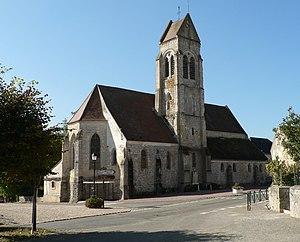
Vue d'ensemble NE
Rosoy-en-Multien - dans l'ancien pays de Multien -, est une commune française située dans le département de l'Oise en région Hauts-de-France.